Buildings at 207–209 South Main St.

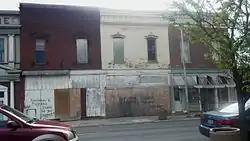
September 2014

The buildings at 207–209 South Main St. are two historic commercial buildings located at Hannibal, Marion County, Missouri. They were built about 1860 and are two two-bay, two-story brick storefront buildings. They have high transom or fascia areas and segmental arched windows on the second story.